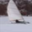
Label: ship